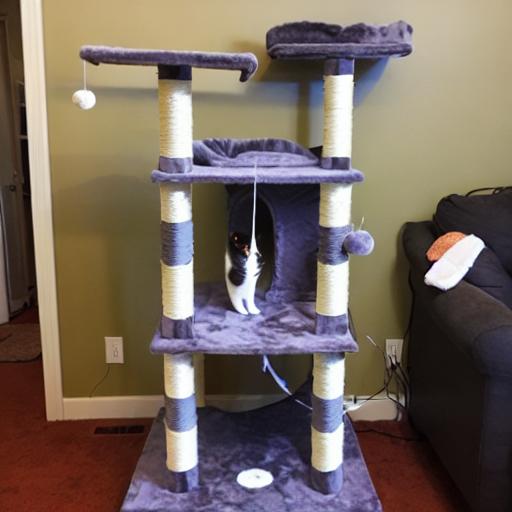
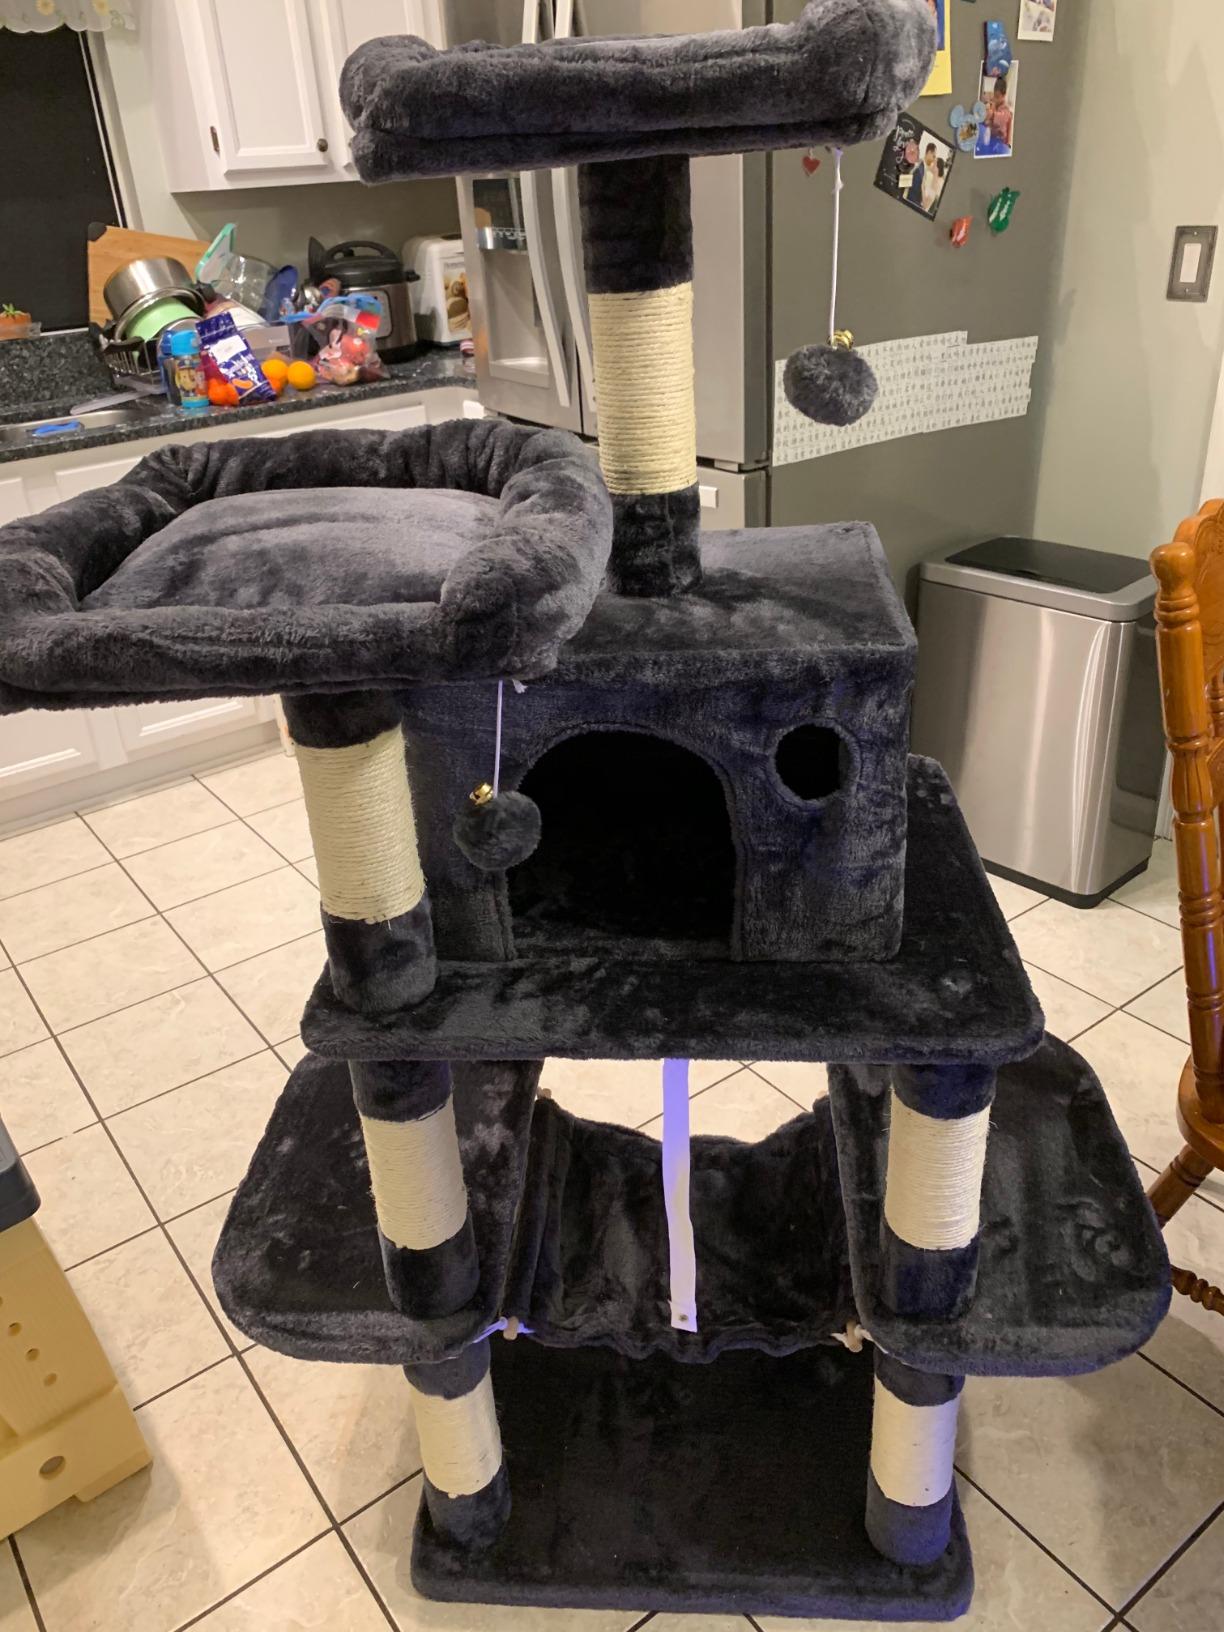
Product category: items_cat tree
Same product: no